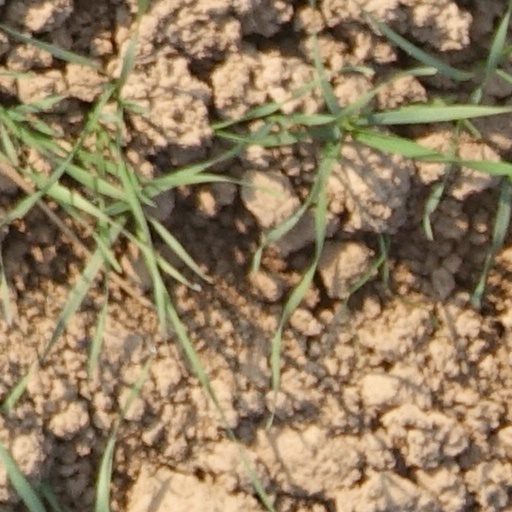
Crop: wheat